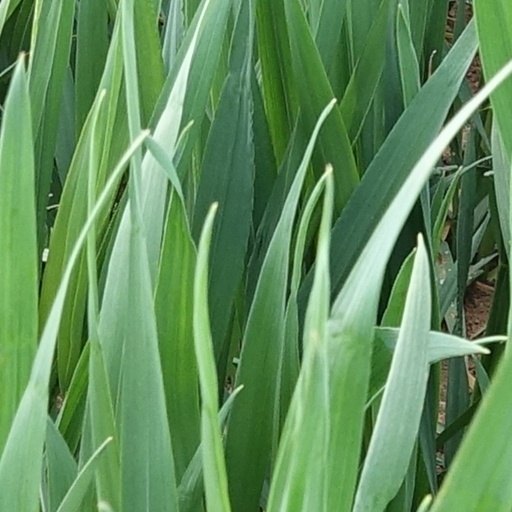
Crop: wheat